Sassoon David

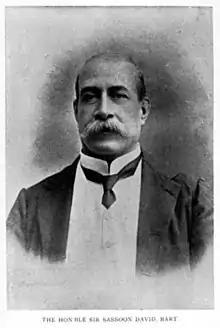
Sir Sassoon Jacob Hai David

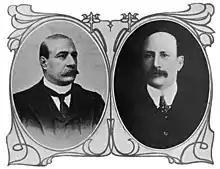
Sir Jacob Hai David Sassoon and his brother Abraham Aubrey J David

Sir Sassoon Jacob Hai David, 1st Baronet, (11 December 1849 – 27 November 1926) was an Indian merchant who was a member of the community of Baghdadi Jews who lived in Bombay from the late 19th century into the 20th century. He was a textile mill-owner and merchant who also became Chairman of the Bank of India.